The Cyclone (1920 film)

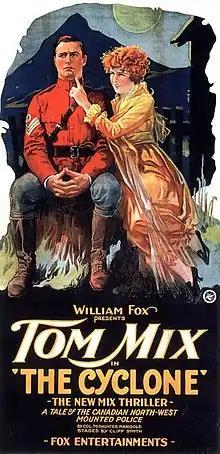
Theatrical release poster

The Cyclone is a 1920 American silent action-adventure film directed by Clifford Smith and starring Tom Mix, Colleen Moore, Henry Herbert, William Ellingford, and Buck Jones. The film was released by Fox Film Corporation on January 25, 1920.